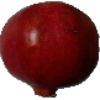
Label: pomegranate